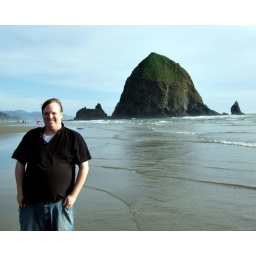
The rocks poke out from the sea on Cannon Beach, Oregon. The beach was made famous in the movie the Goonies.